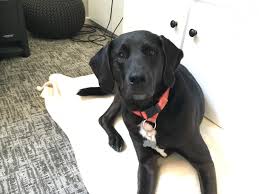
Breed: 216-n000063-Walker_hound